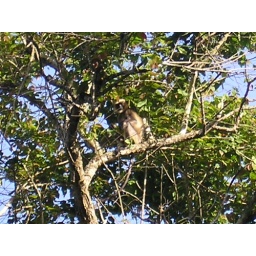
A monkey in the tree